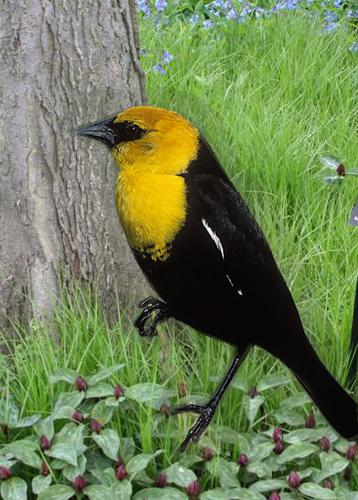
Bird species: Yellow_headed_Blackbird
Bird type: landbird
Background: land